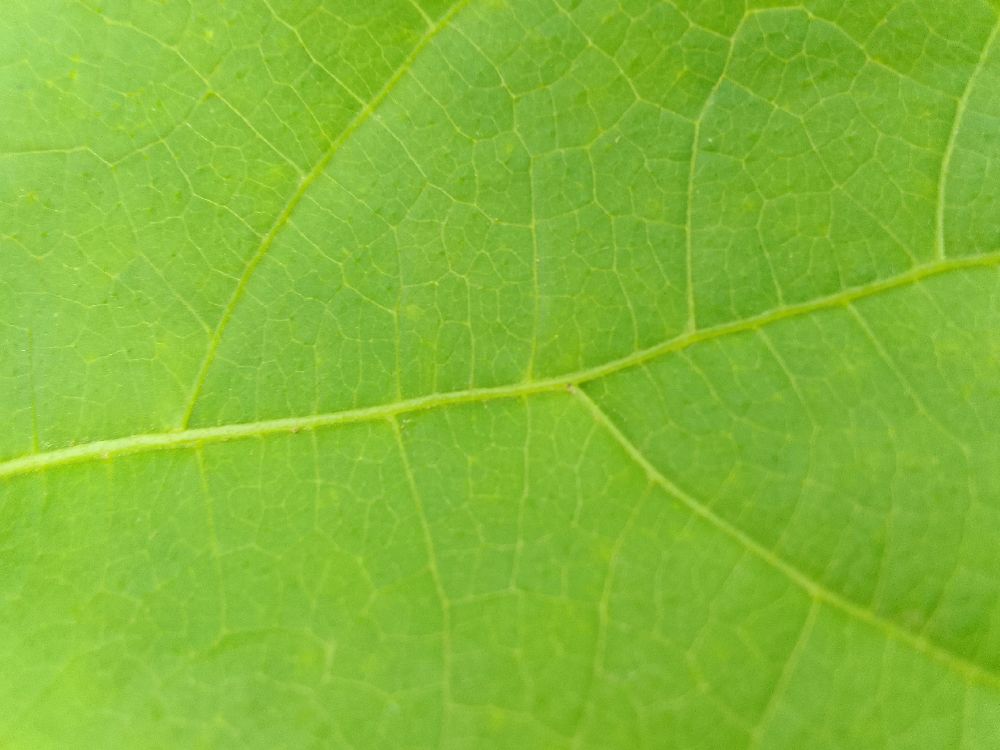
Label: healthy